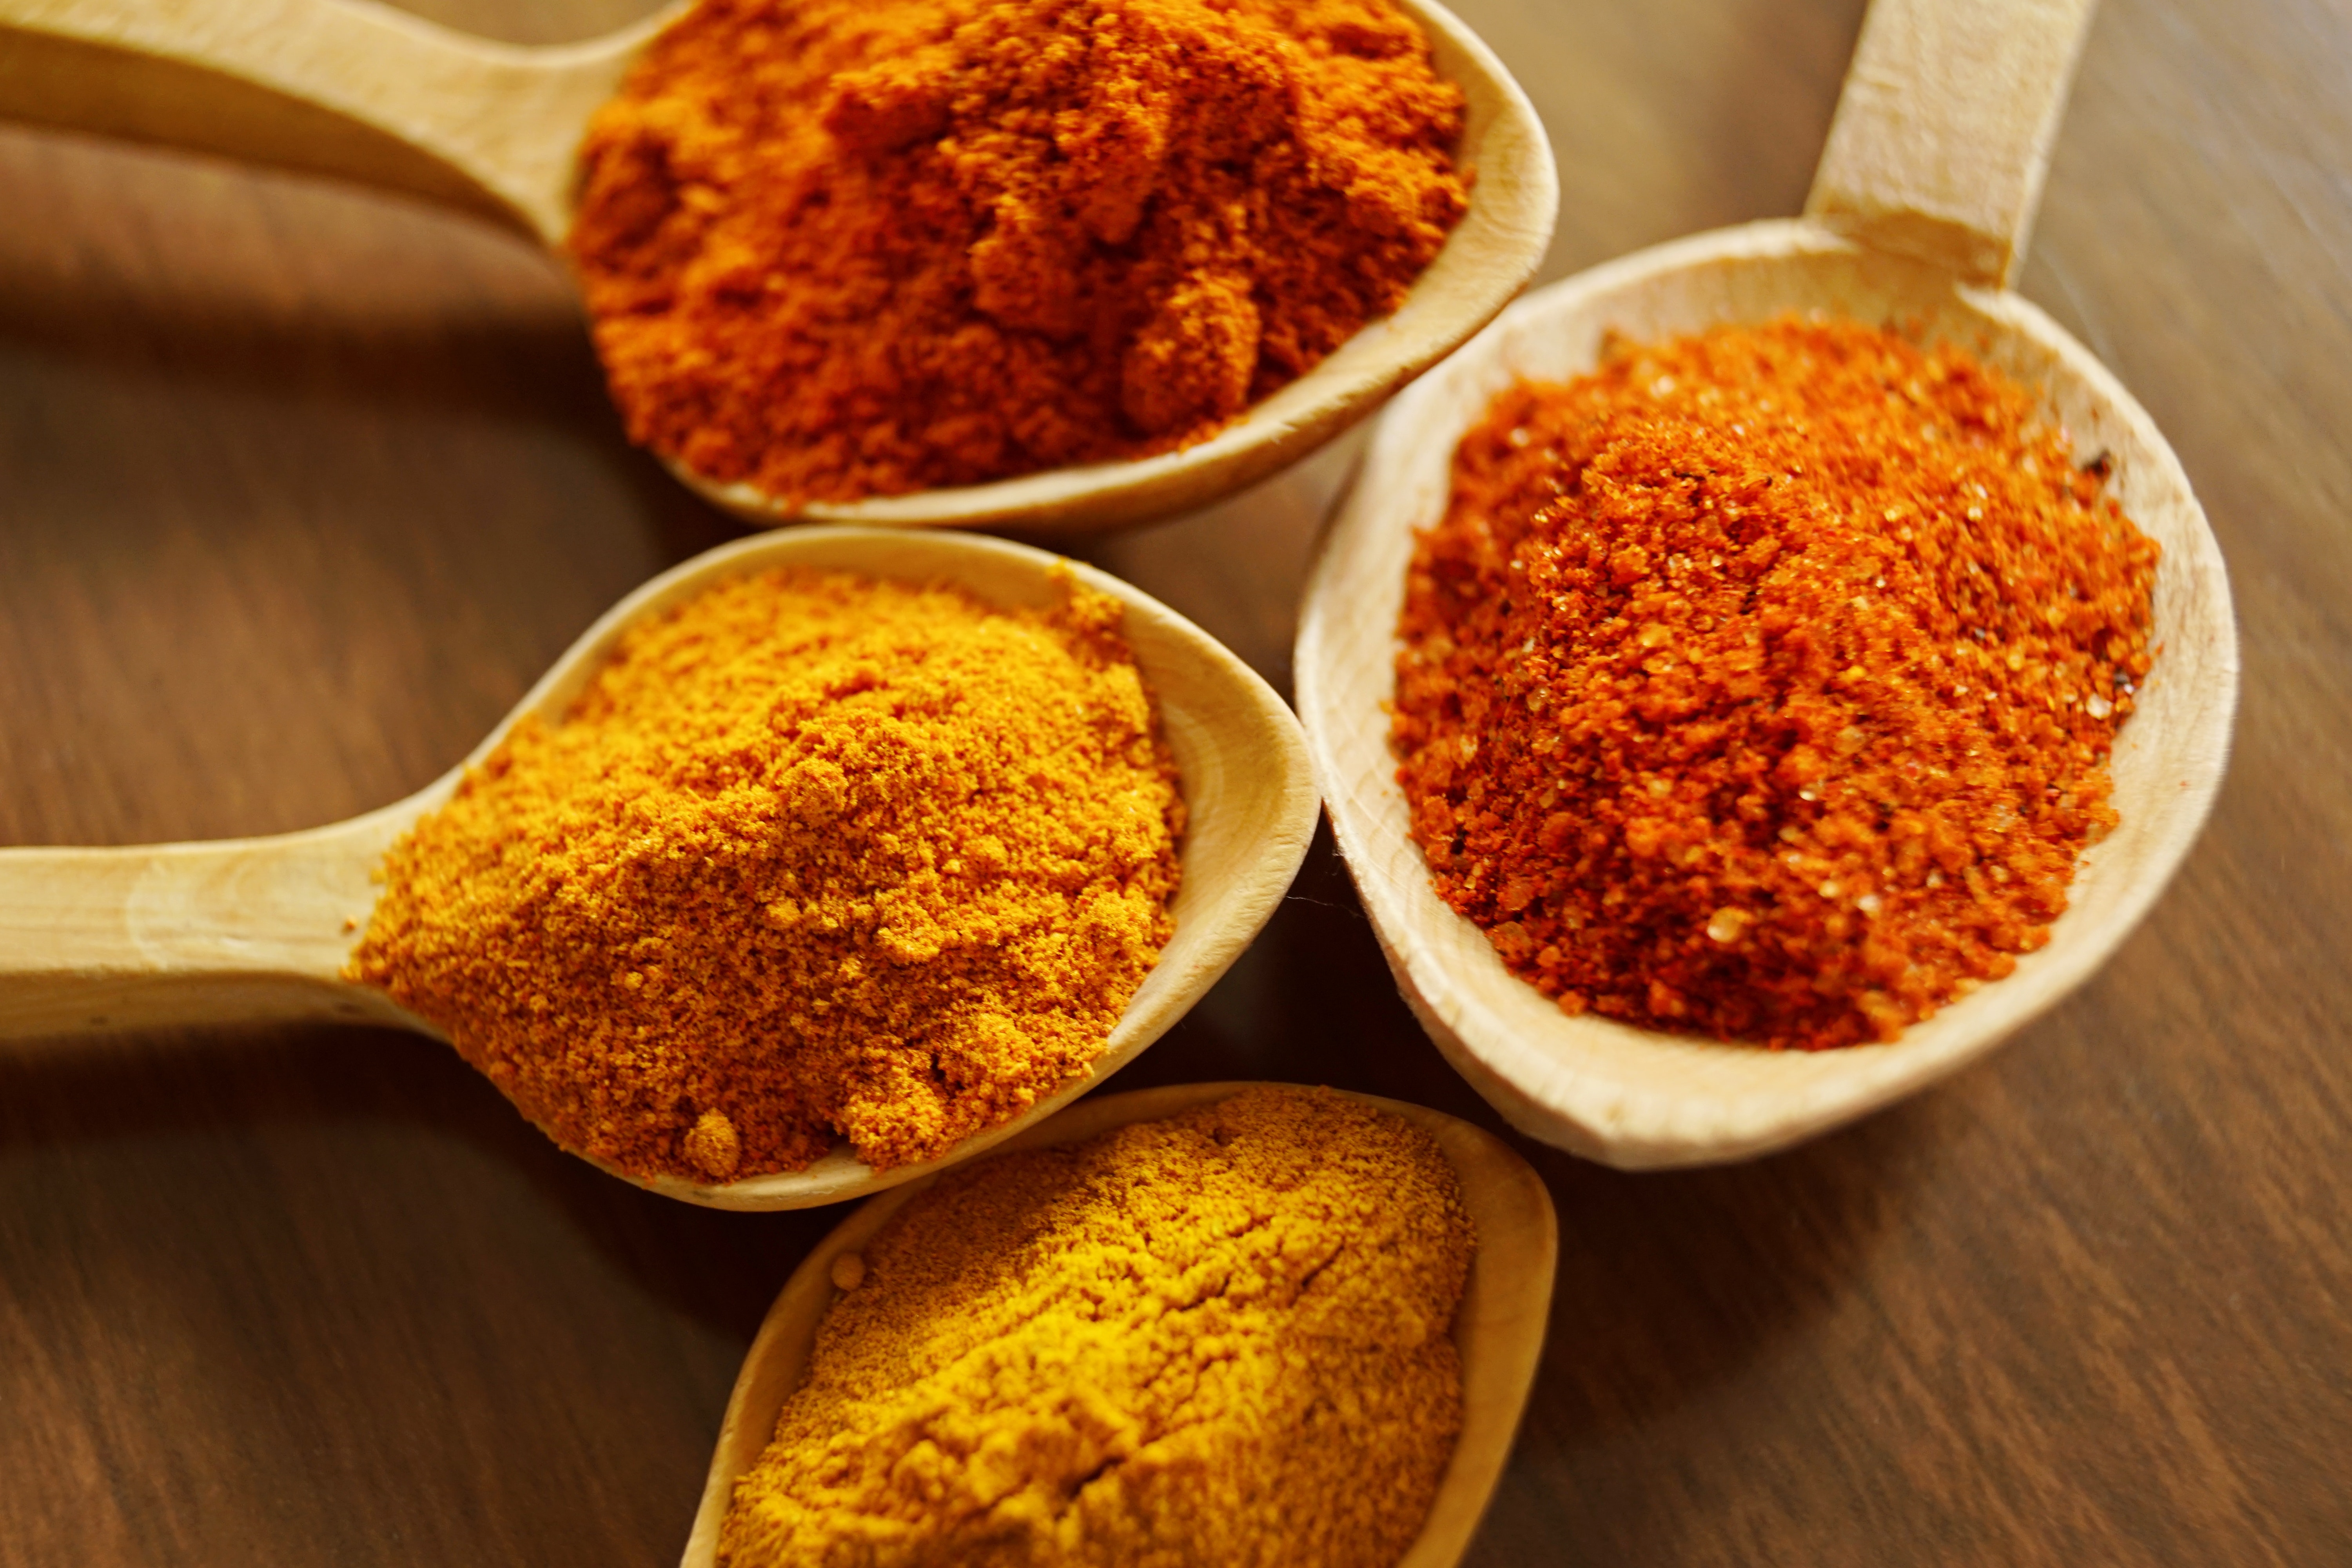
spice, ras el hanout, spice mix, seasoning, ingredient, chili powder, mixed spice, dish, recipe, five spice powder